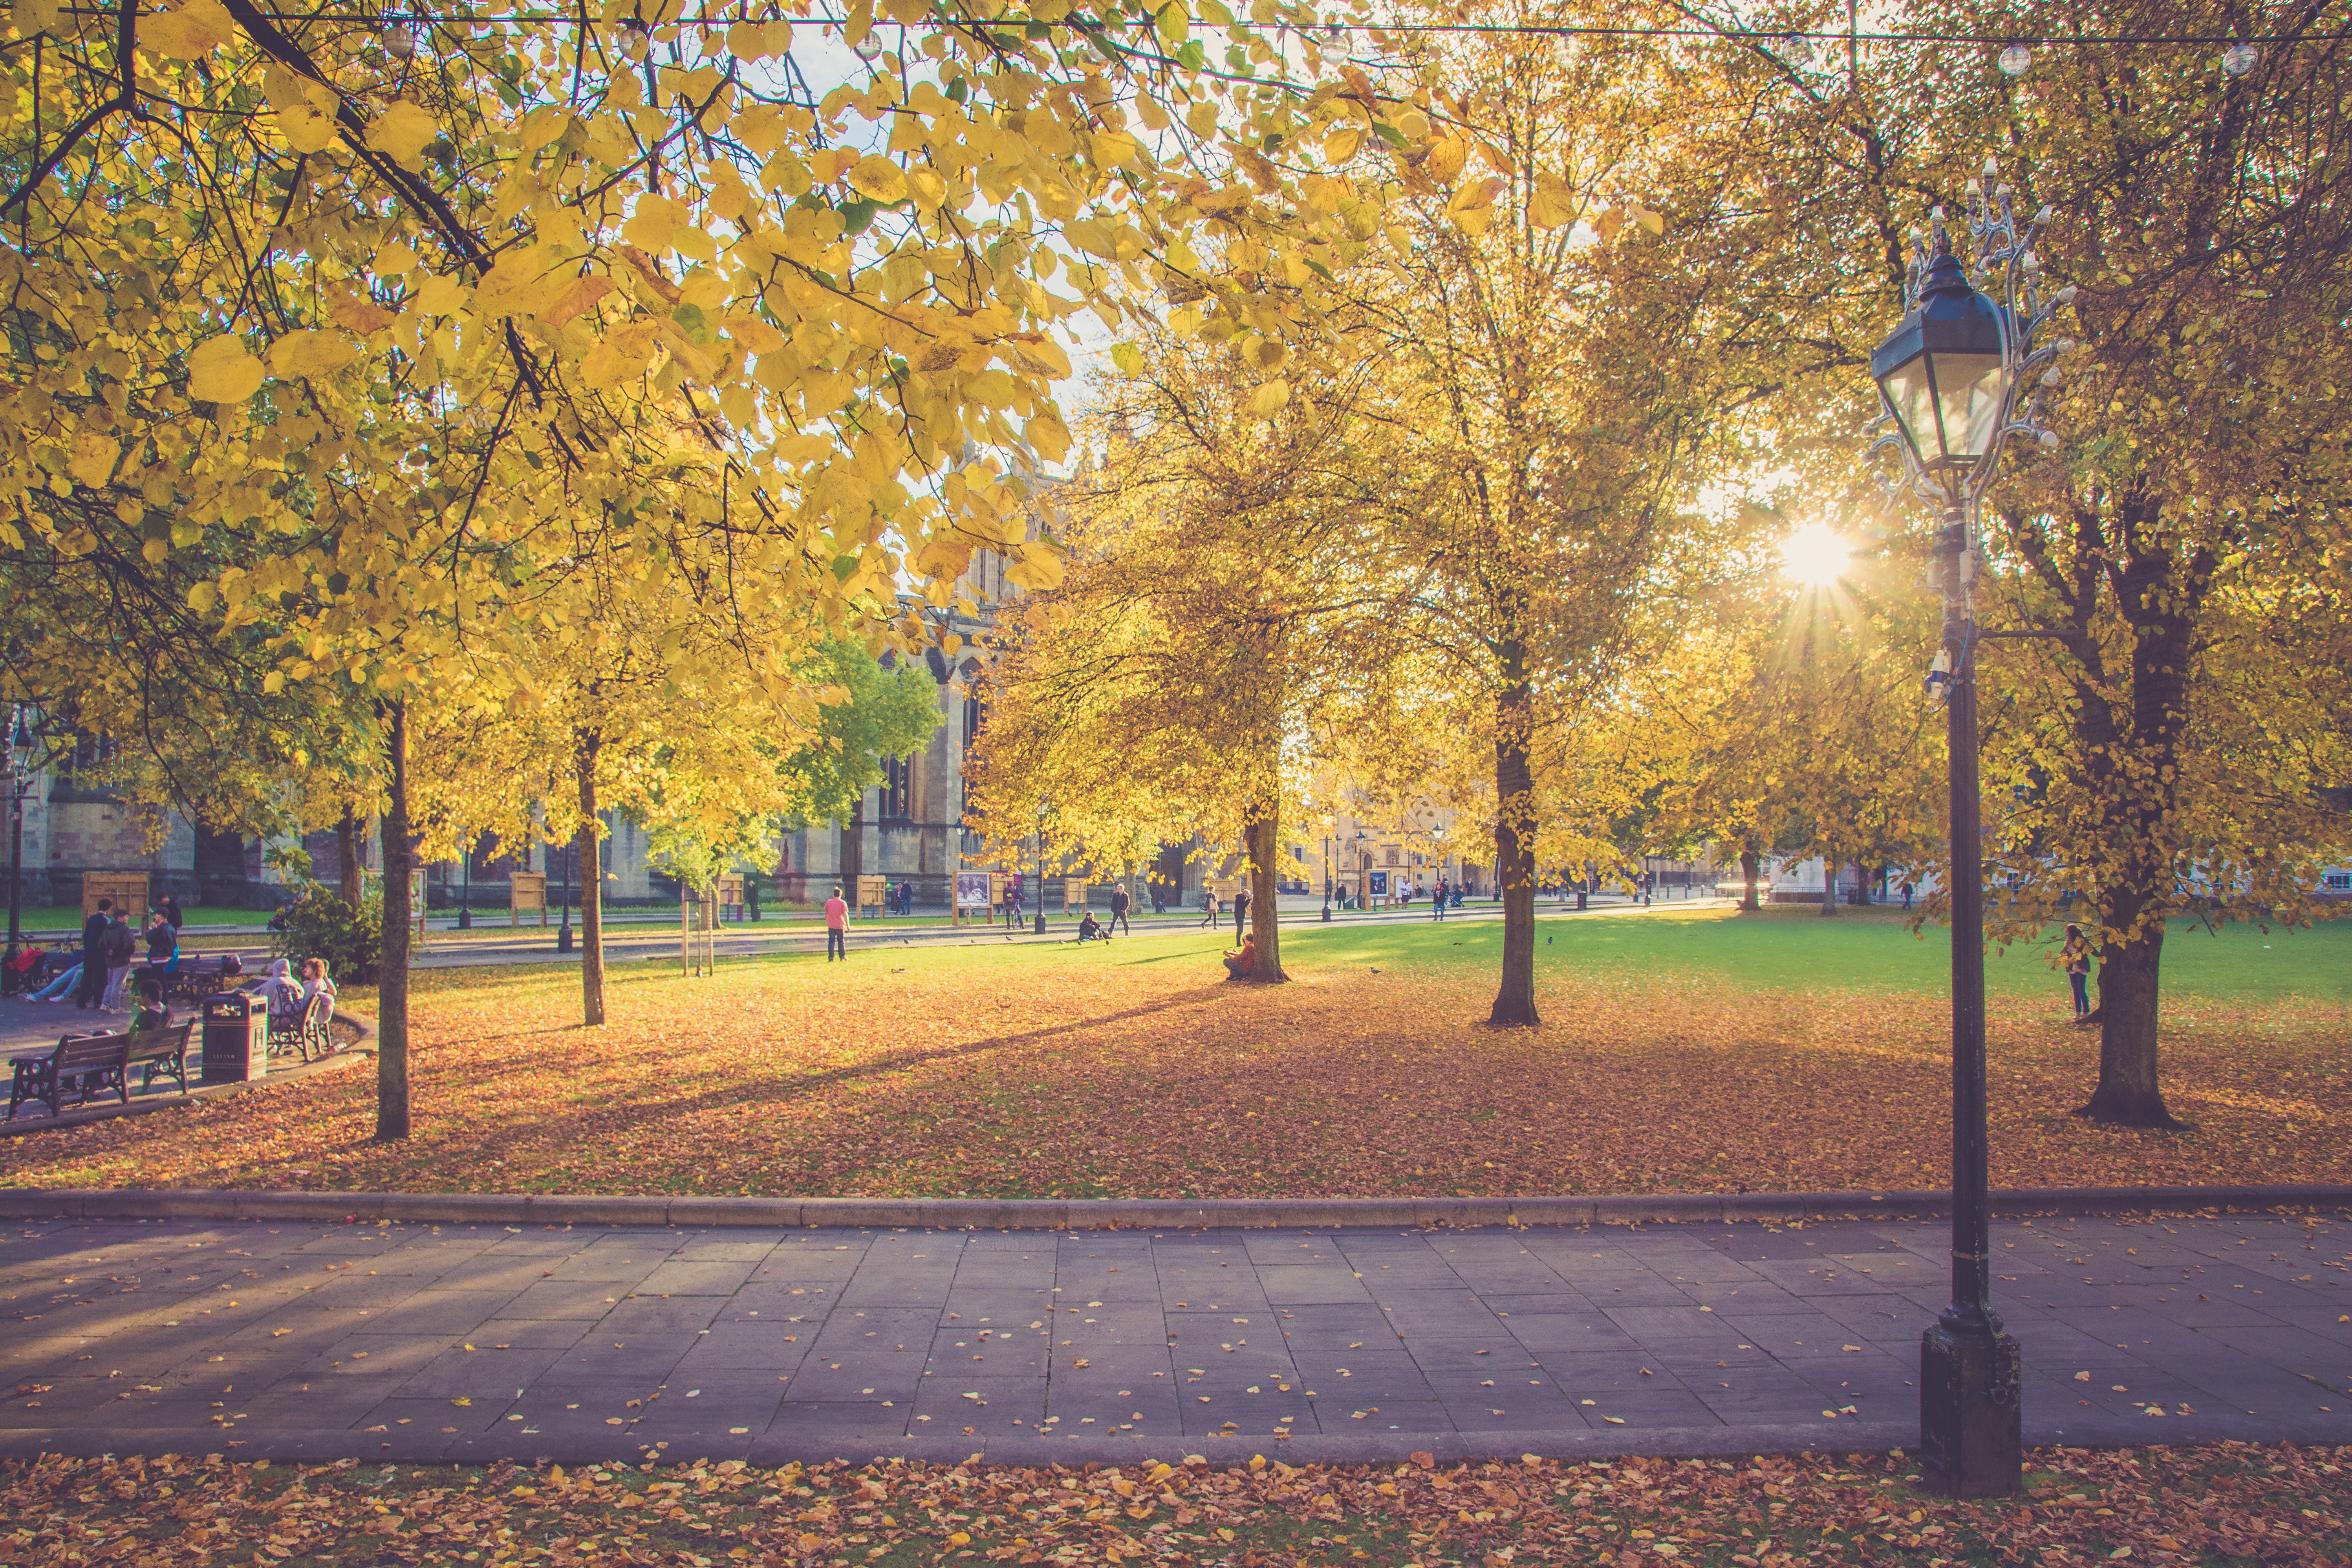
tree, plant, sunlight, morning, leaf, evening, autumn, park, season, woodland, woody plant